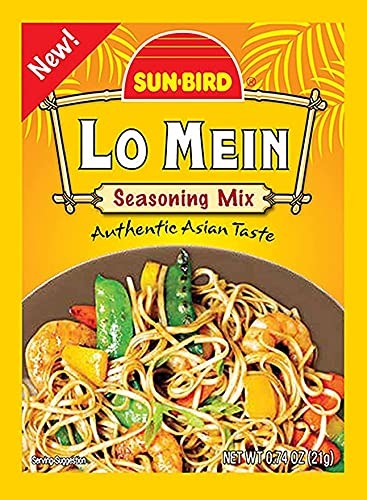
Item Name: Sun-Bird Lo Mein Seasoning Mix, Single .74 oz Packet
Value: 1.0
Unit: Count

Price: 2.38